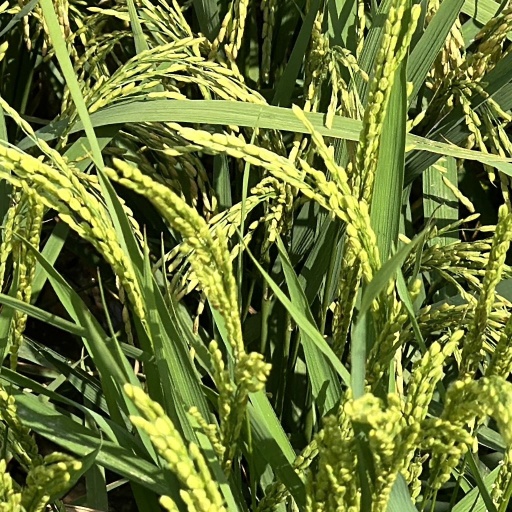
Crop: rice